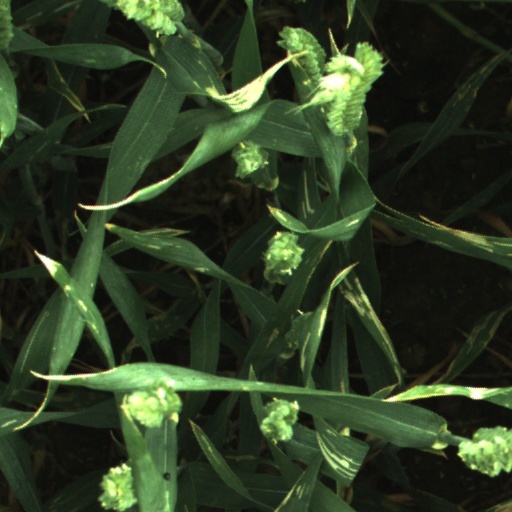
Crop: wheat